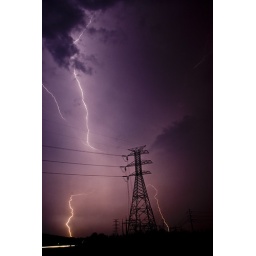
Ferocious cloud to ground lightning in the Louisville, Kentucky area over night.